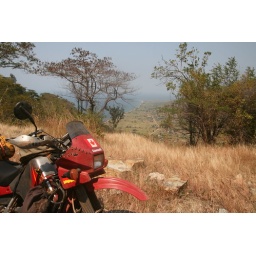
The road twisted its way up the side of a mountain giving us beautiful views of Lake Malawi below